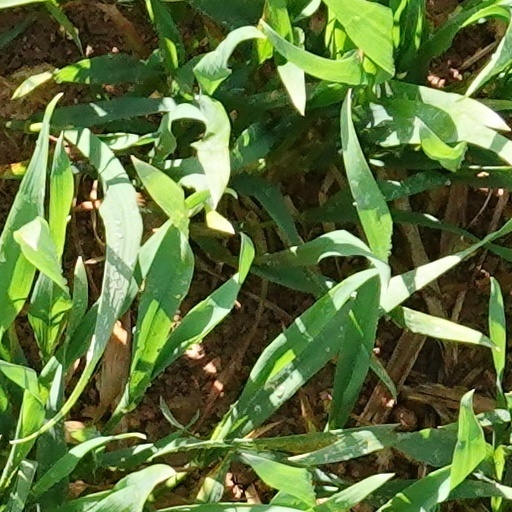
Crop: wheat